Dundas County Militia

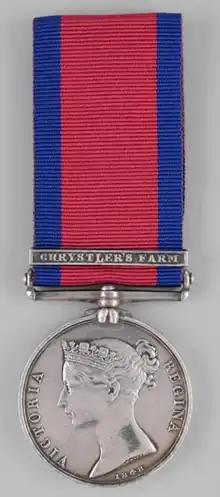
Military General Service Medal awarded to Sgt. Peter Brouse, Dundas Militia

In 1848, the Military General Service Medal was created with a clasp for Crysler's Farm and the following men were awarded the medal for service with the Dundas Militia: